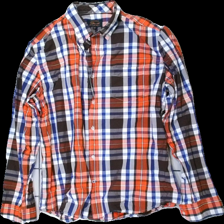
View: front
Type: Shirt
Category: Men
Brand: Skill
Colors: White, Blue, Orange, Multicolor
Material: 100% cotton
Pattern: Checkered print
Cut: Regular
Size: XL
Season: All
Price range: 50-100
Recommended usage: Reuse